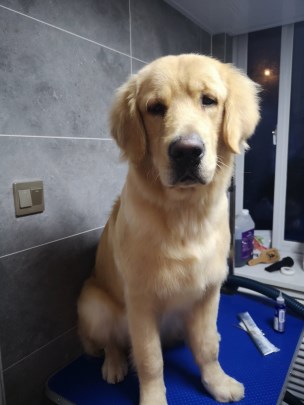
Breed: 5355-n000126-golden_retriever